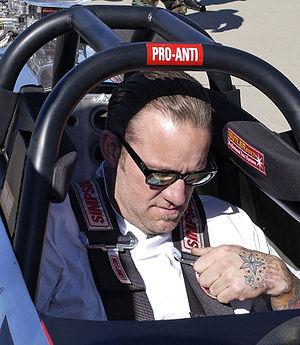
Jesse Gregory James est un chaudronnier, carrossier de formation, un présentateur et producteur de télévision et un homme d'affaires américain né le 19 avril 1969. Il est spécialisé dans les émissions de mécanique à caractère ludique et trash.